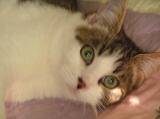
Label: cat